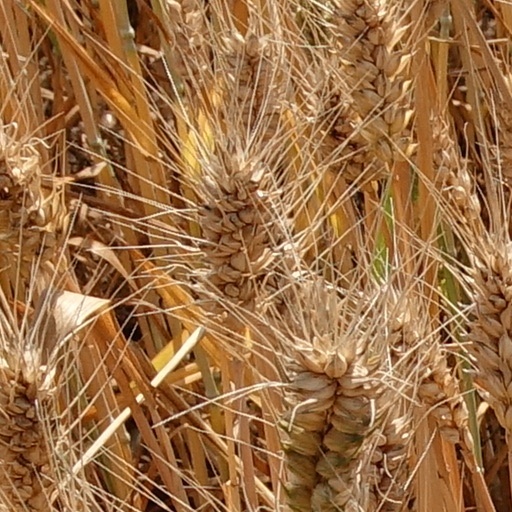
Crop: wheat